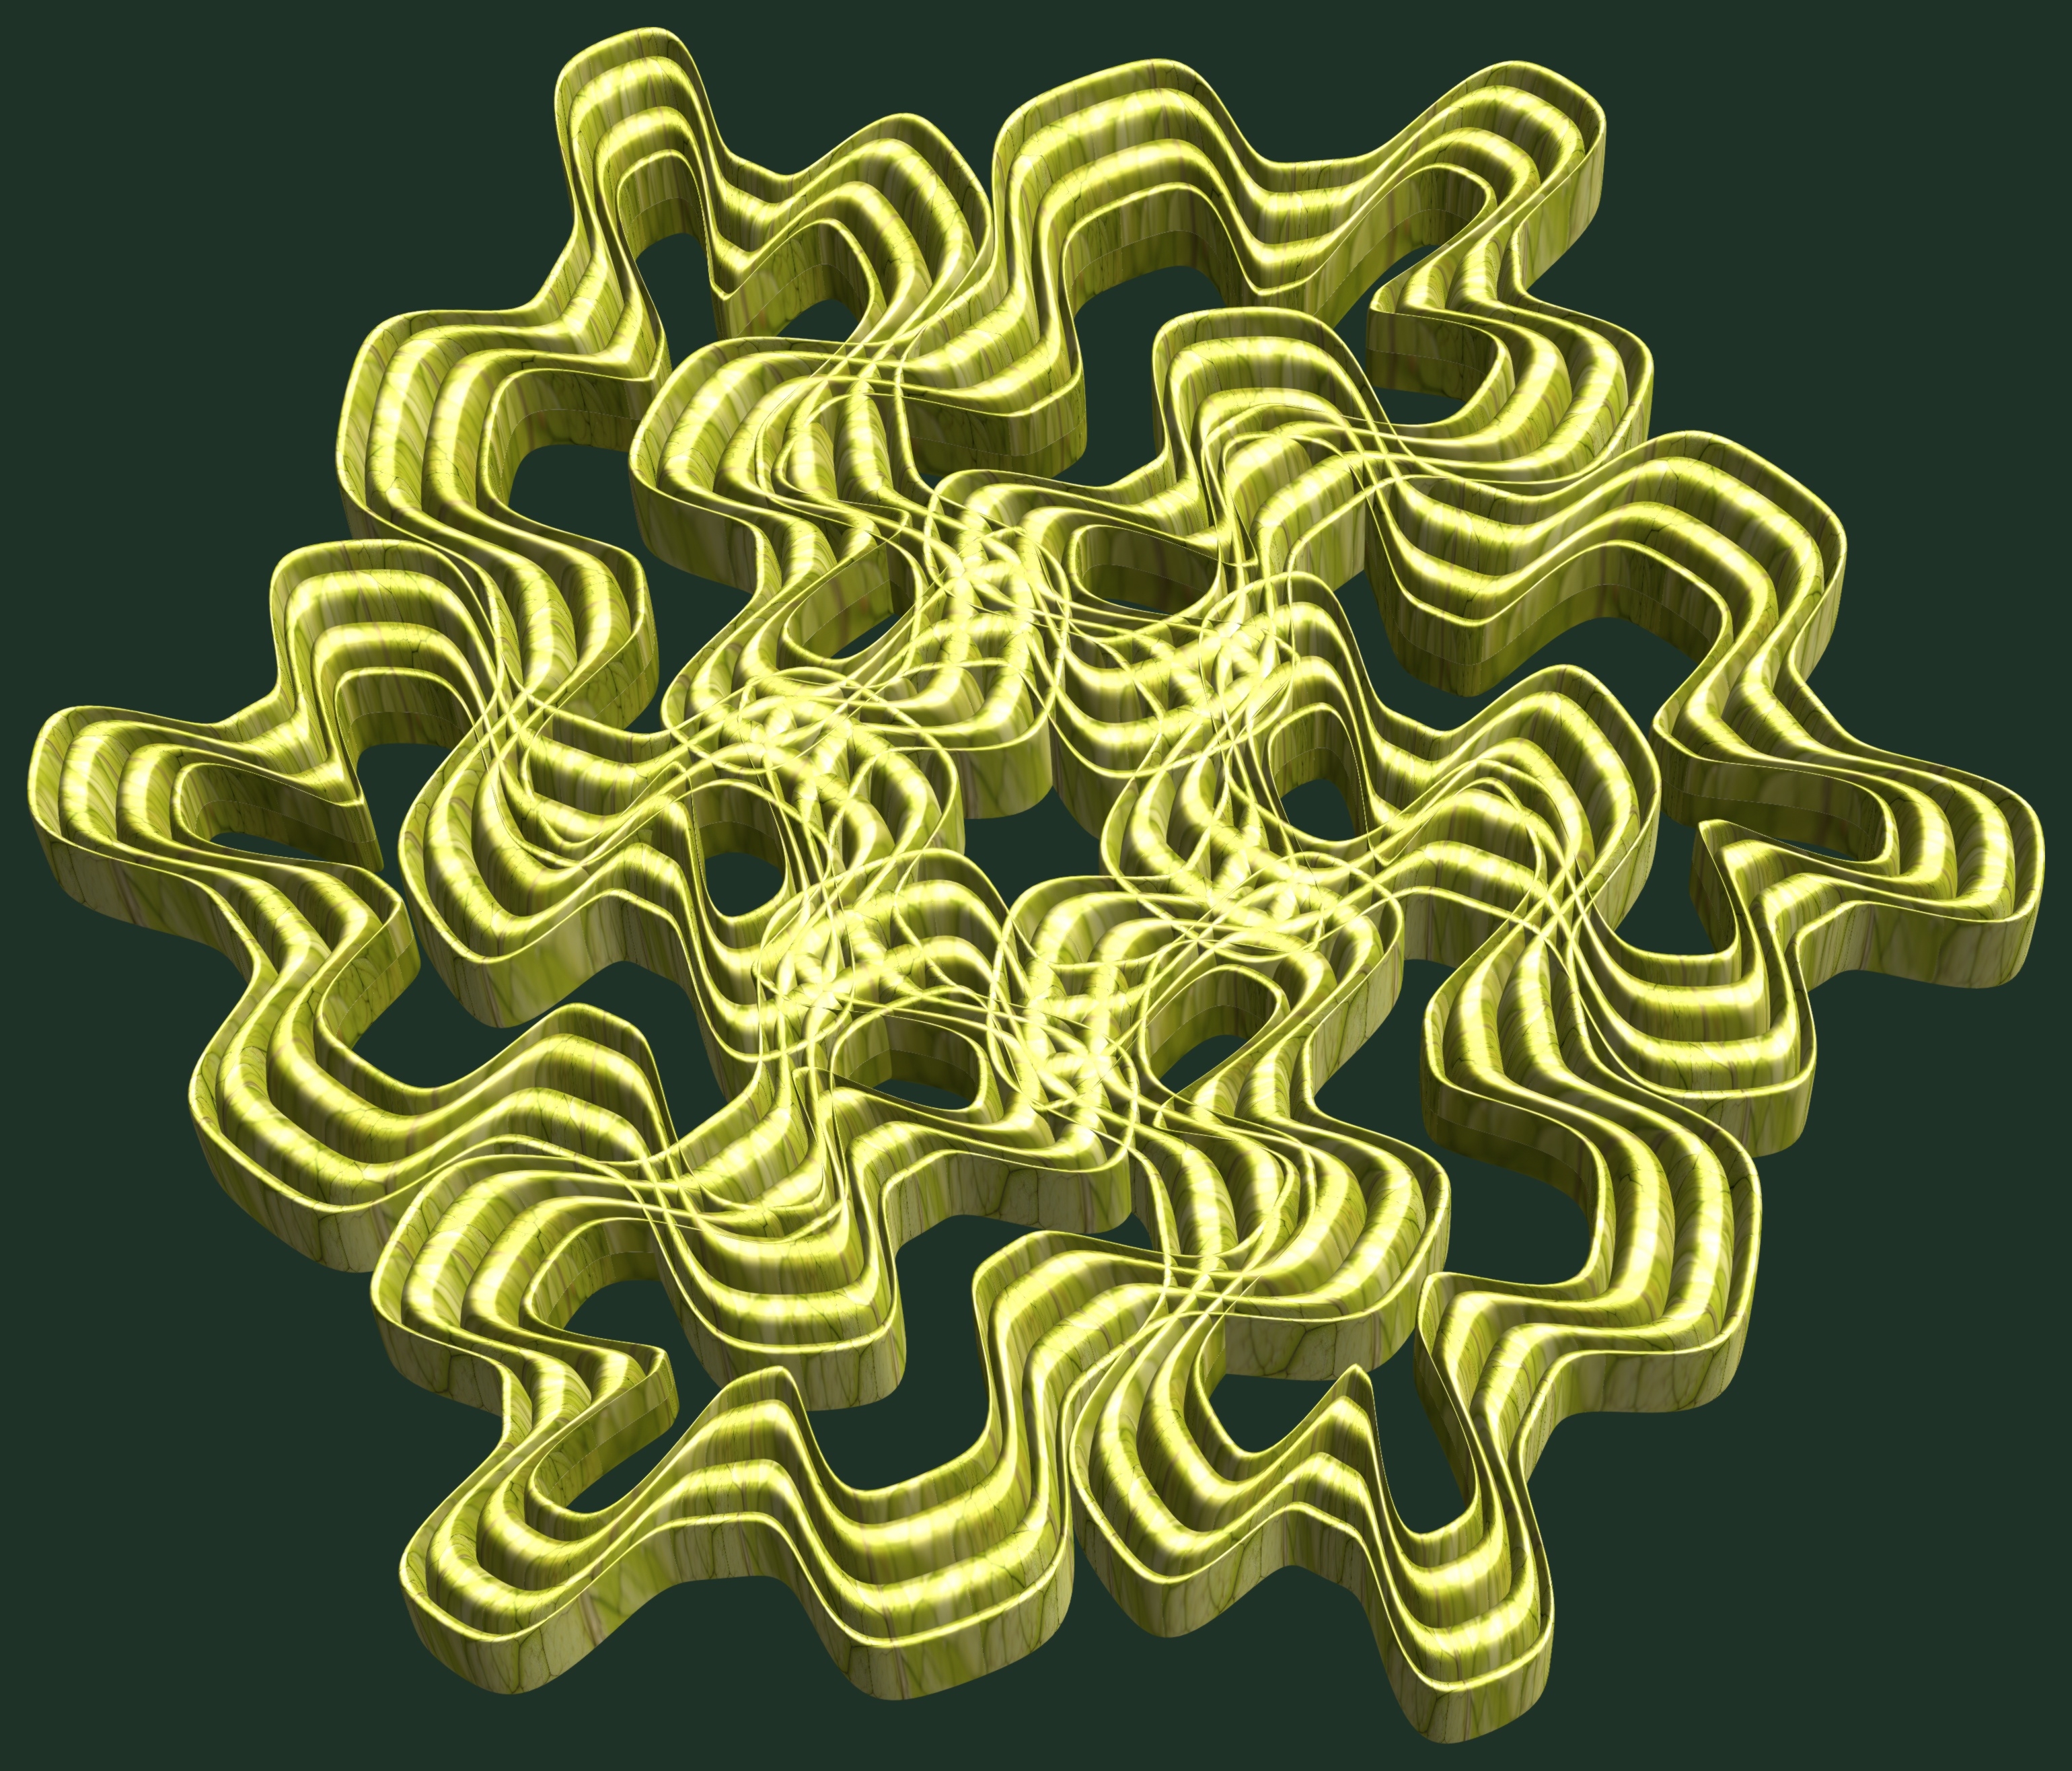
structure, texture, pattern, circle, font, illustration, design, symmetry, 3d, graphic, torus, mathematica, cg, parametricplot3d, code, program, algorithm, mapping